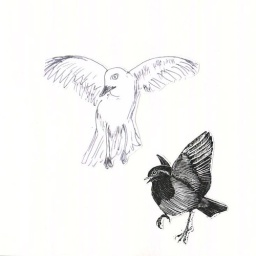
birds in the floc book